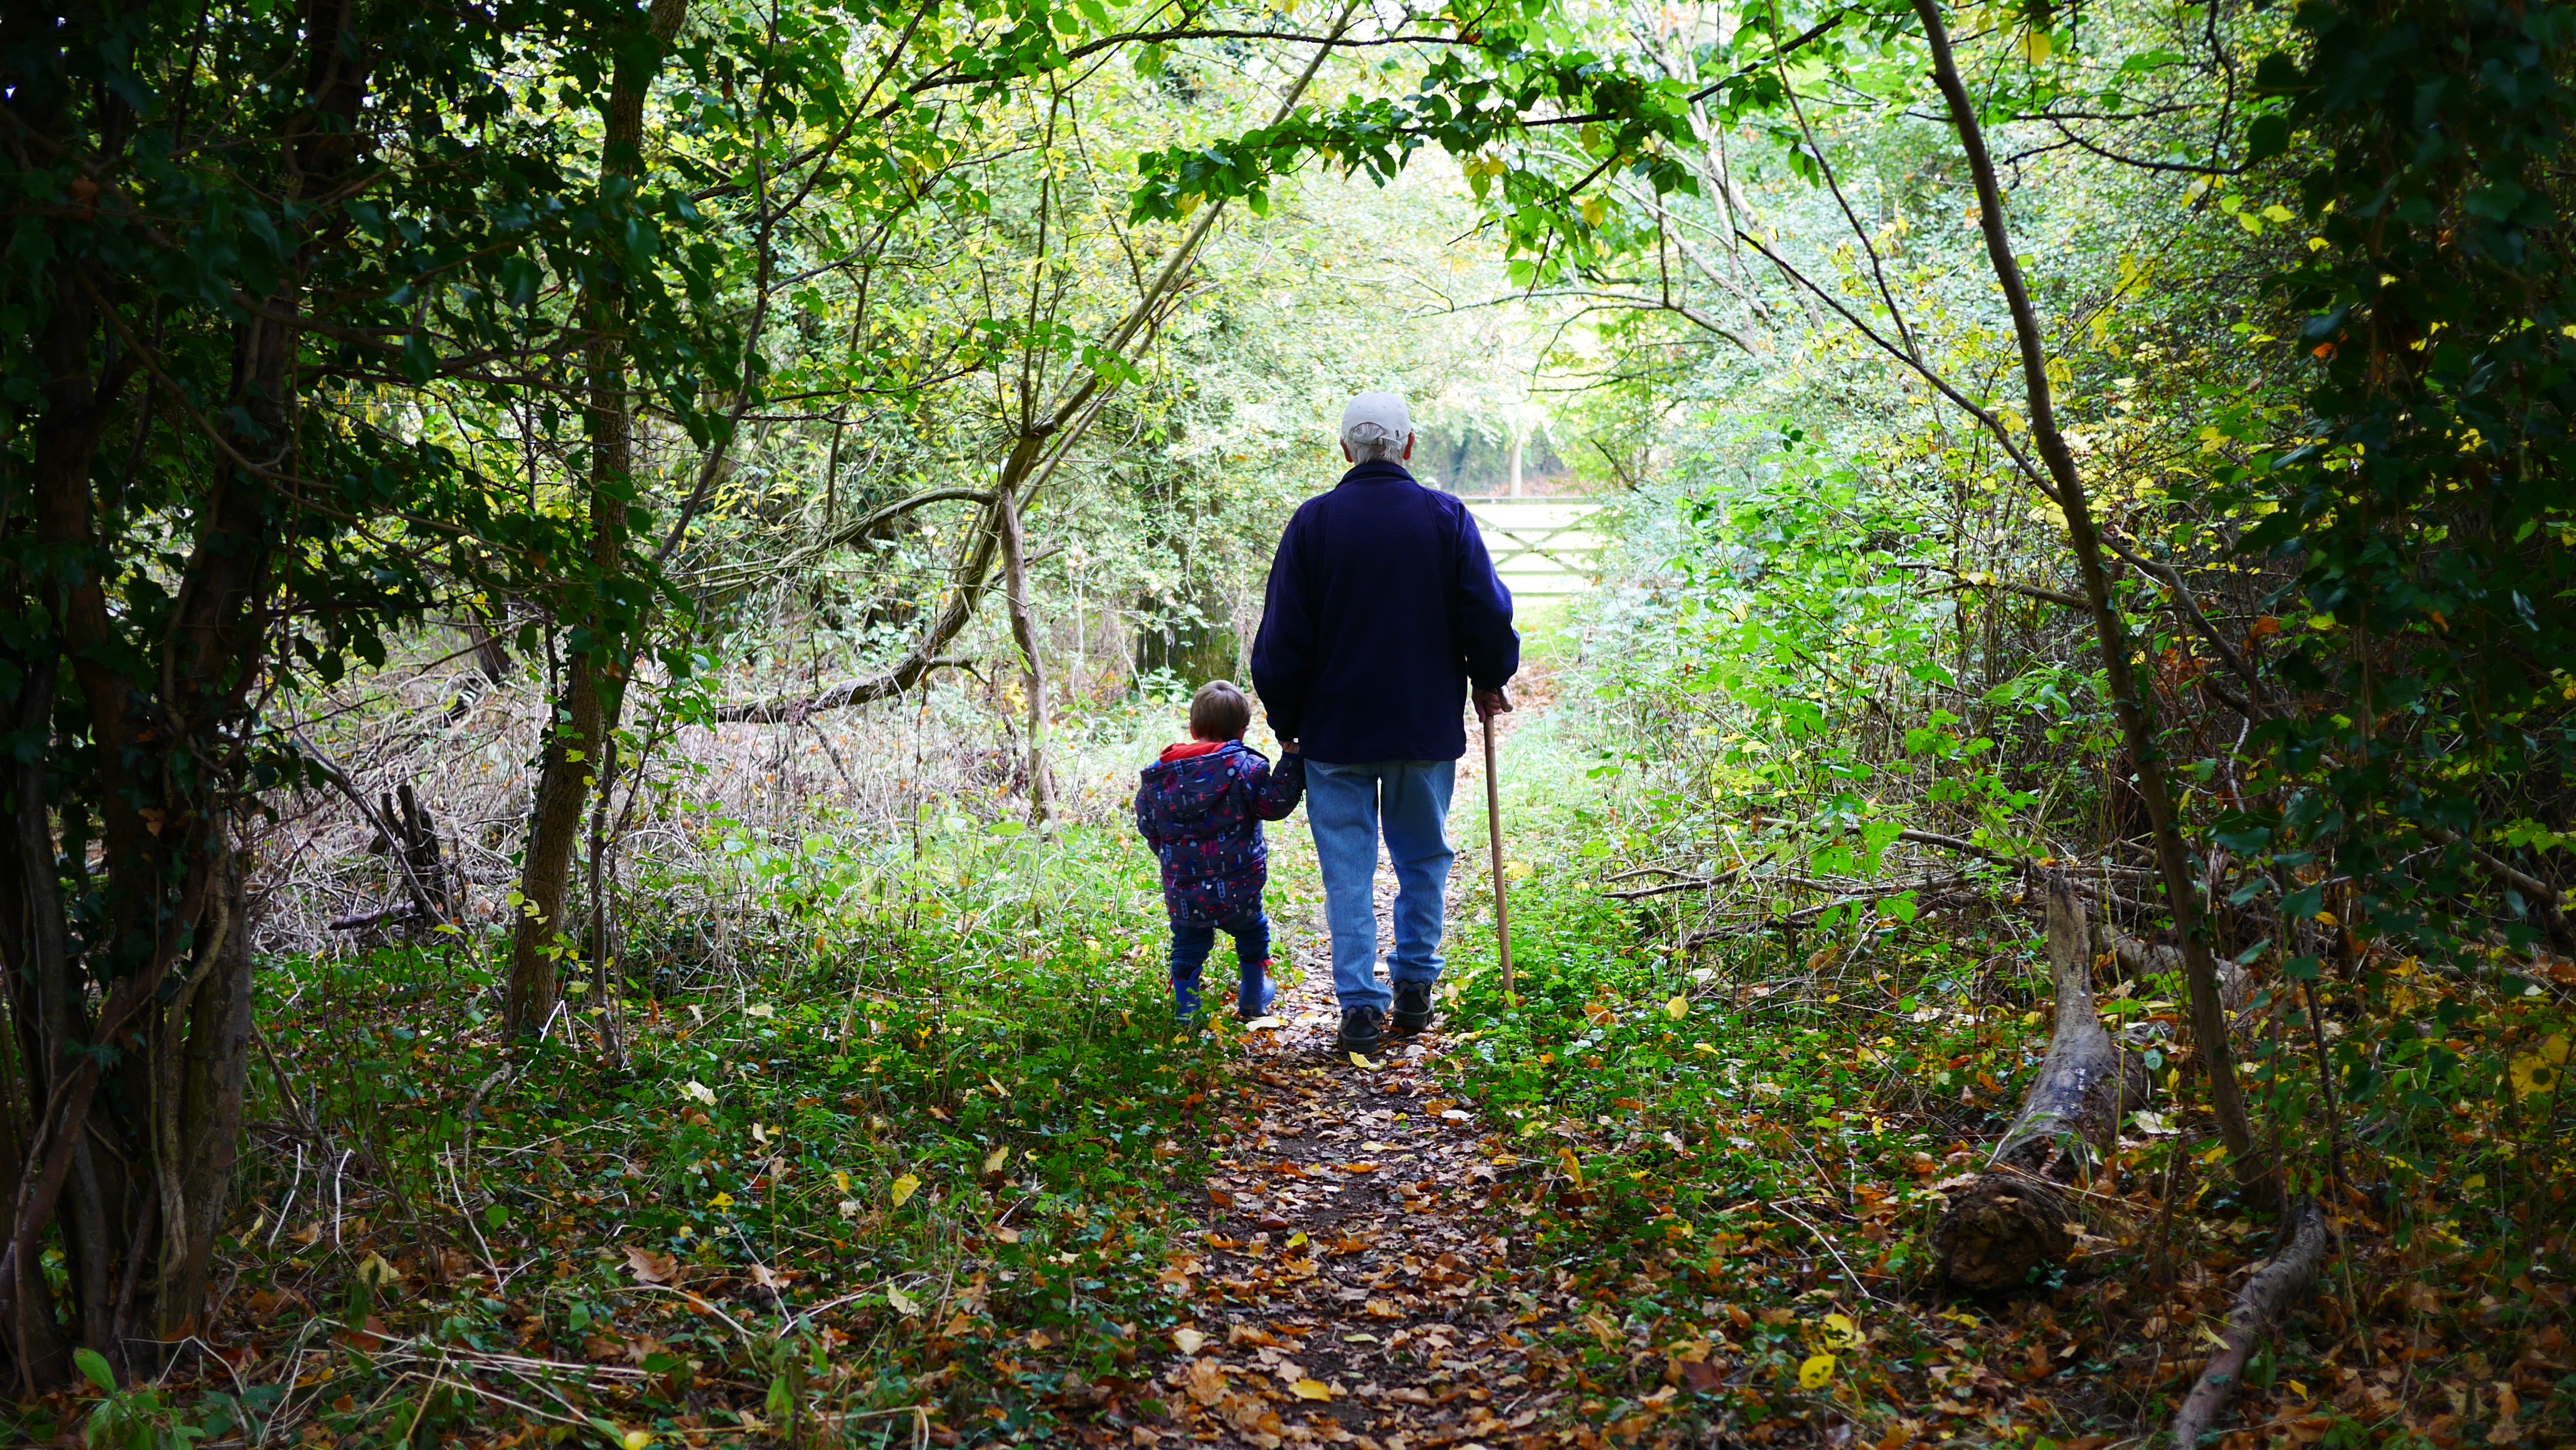
landscape, tree, nature, forest, path, grass, branch, walking, plant, sky, girl, trail, photography, sunlight, leaf, adventure, old, walk, jungle, autumn, rainforest, grandparents, grove, woodland, grandson, nature reserve, old growth forest, grass family, woody plant, grandchildren, plant community